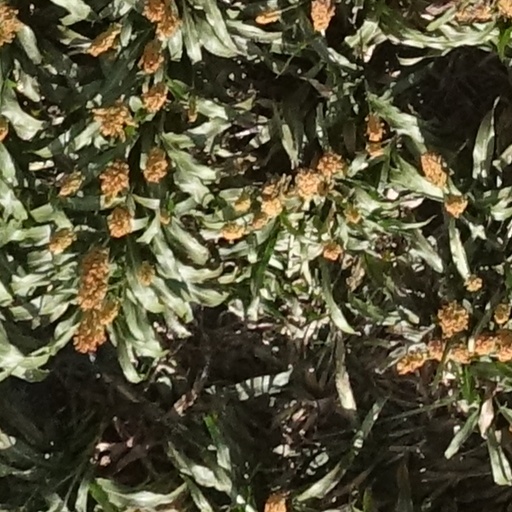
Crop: sorghum